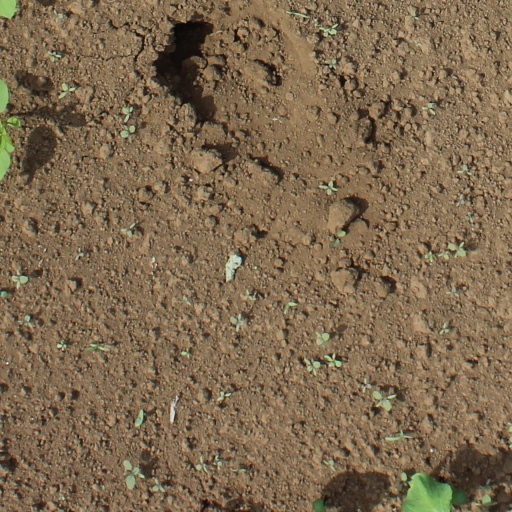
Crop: soybean